Kuroda Kiyotaka

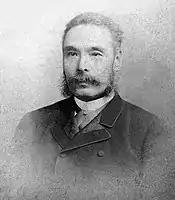
Kiyotaka Kuroda at a young age

Kuroda was born to a samurai-class family serving the Shimazu "daimyō" of Kagoshima, Satsuma Domain, in Kyūshū.